Royal Air Force

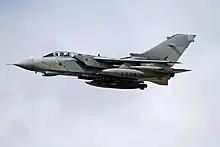
The Tornado played an integral part in RAF operations from 1991 until its retirement in 2019

With the end of the Cold War and the collapse of the Soviet Union, the RAF's focus returned to expeditionary air power. Since 1990, the RAF has been involved in several large-scale operations, including the 1991 Gulf War, the 1999 Kosovo War, the 2001 War in Afghanistan, the 2003 invasion and war in Iraq, the 2011 intervention in Libya and from 2014 onwards has been involved in the war against the Islamic State.